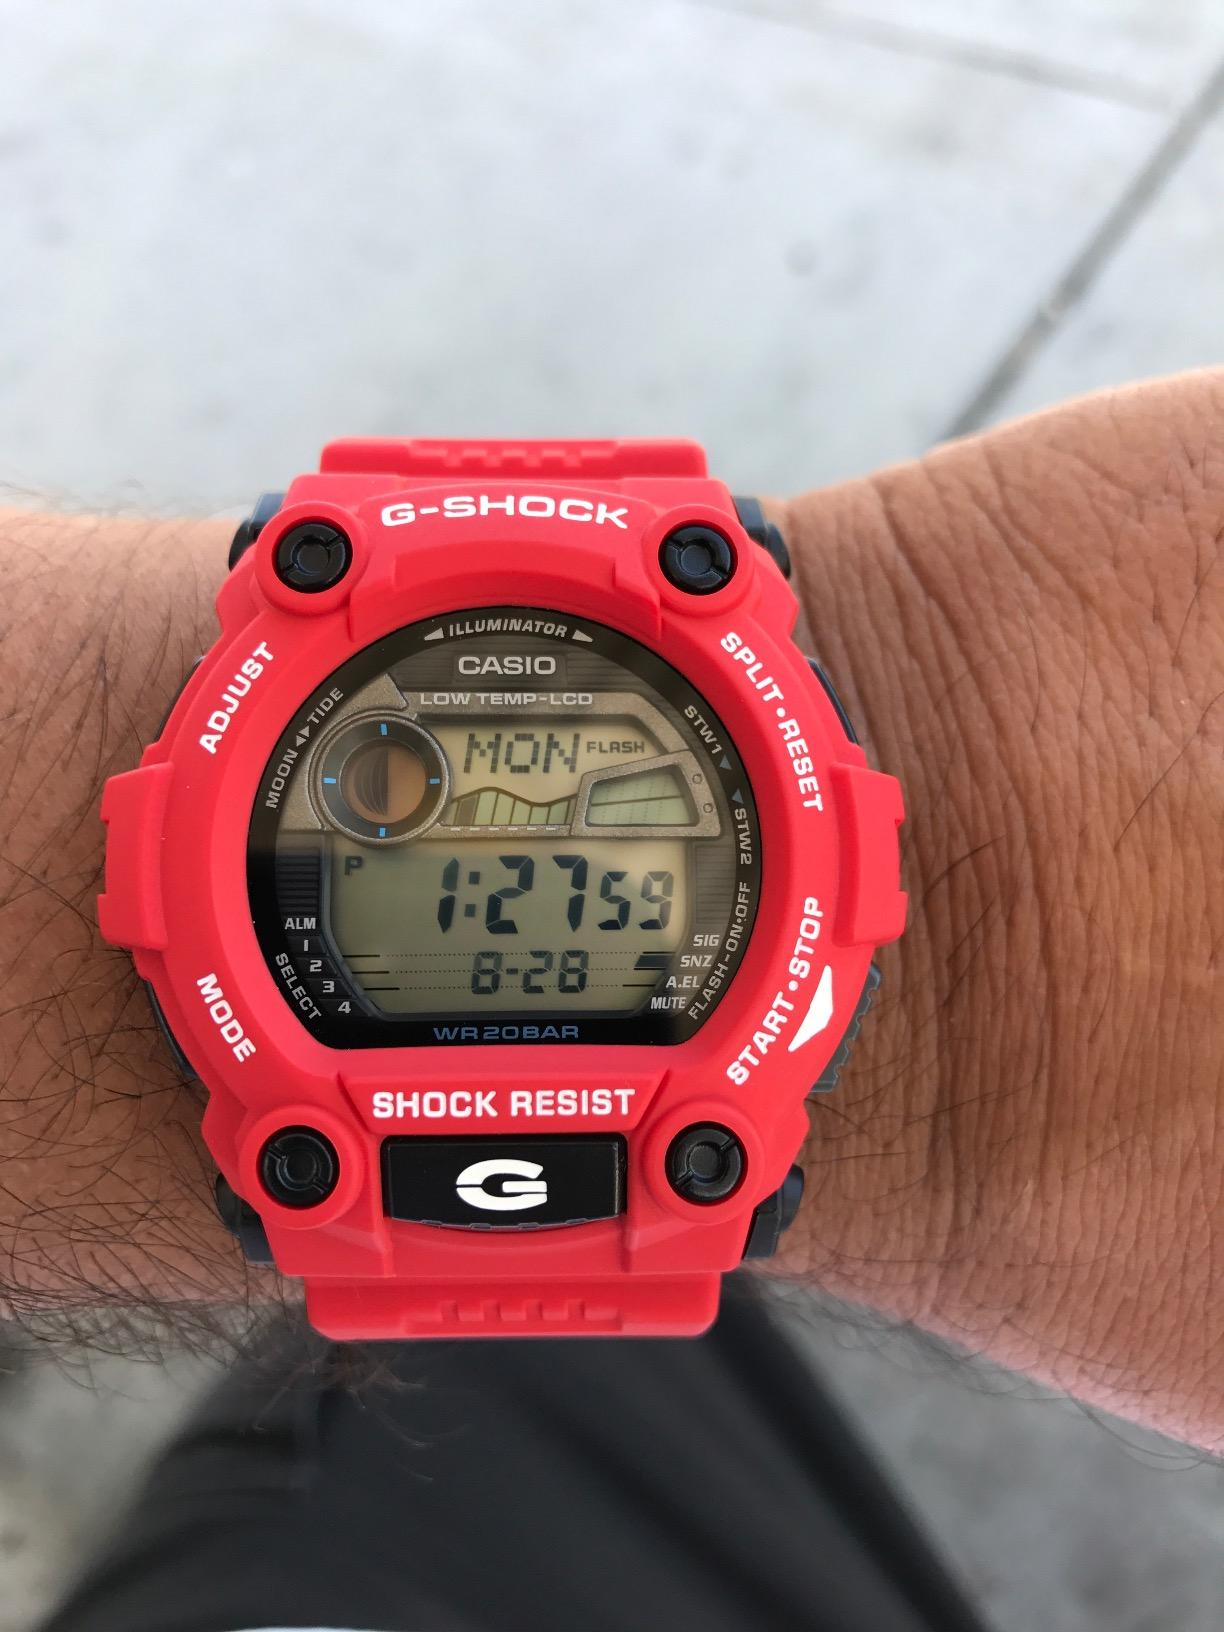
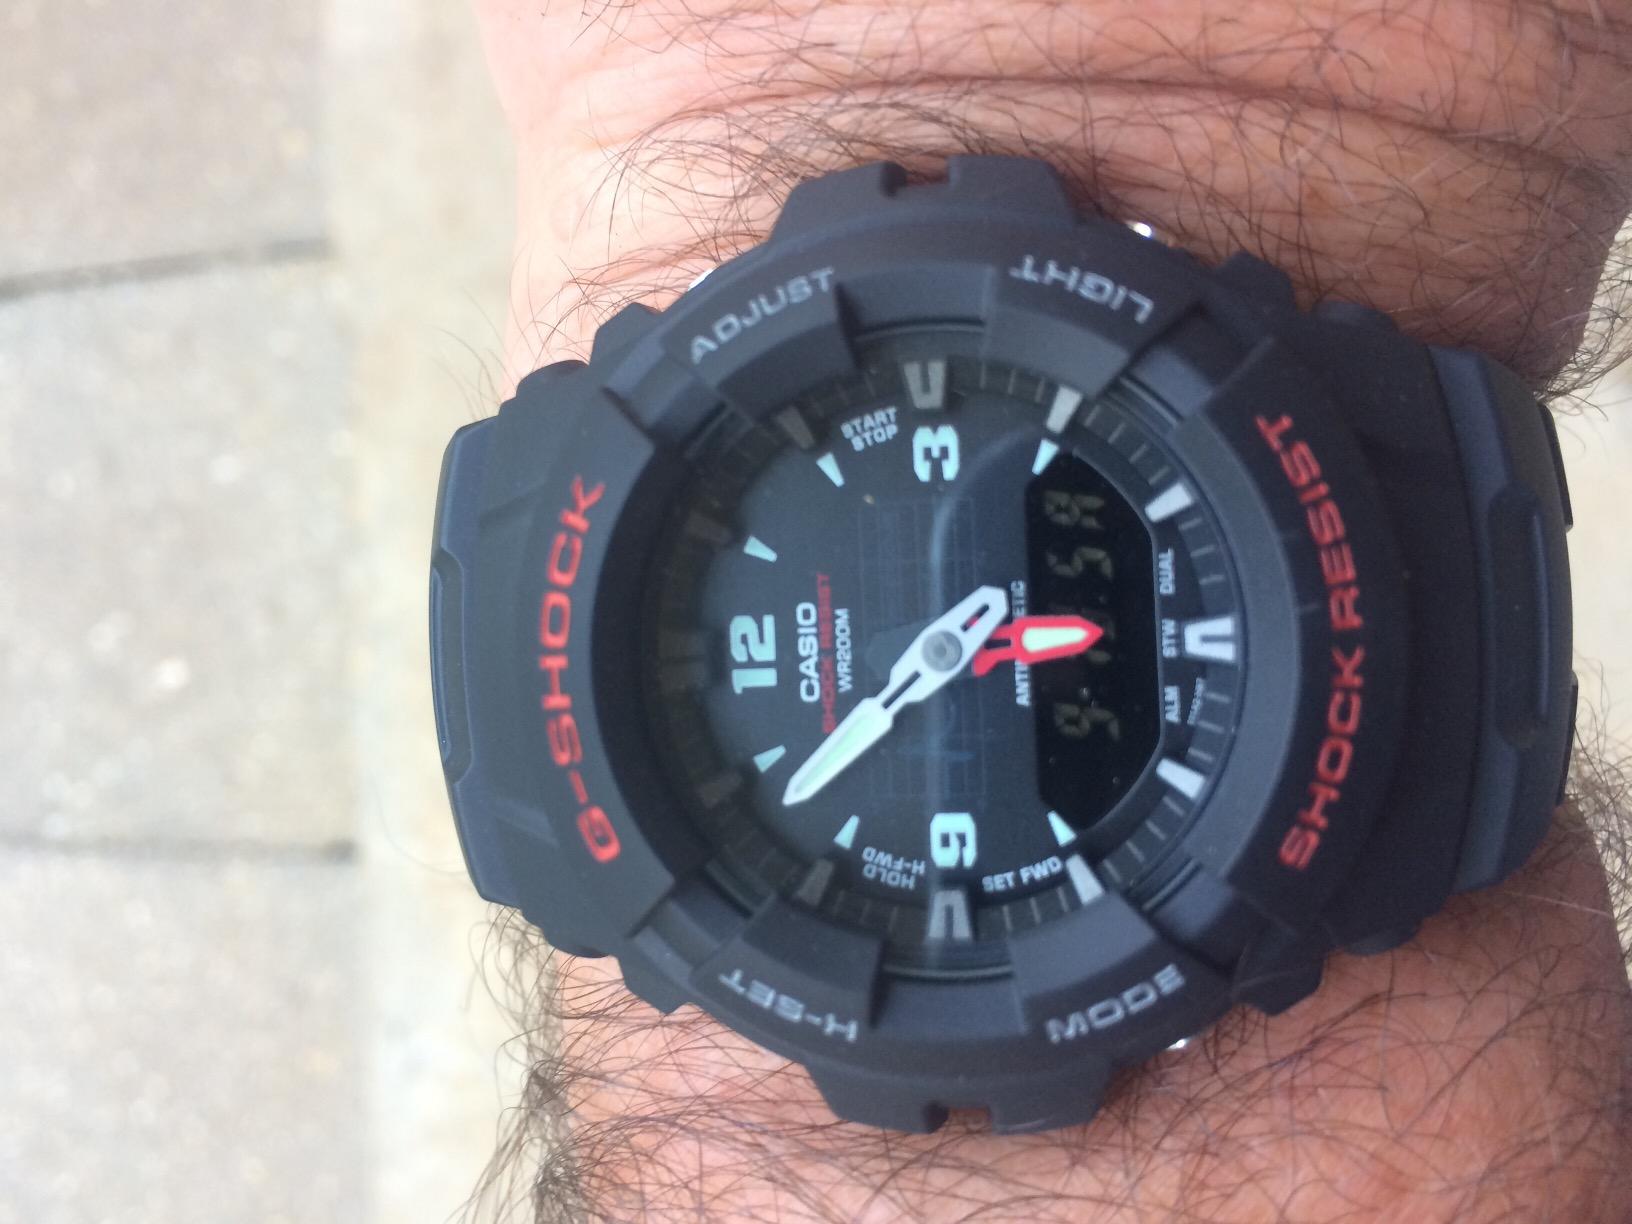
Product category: accessories_watch
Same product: no